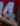
Number: 4